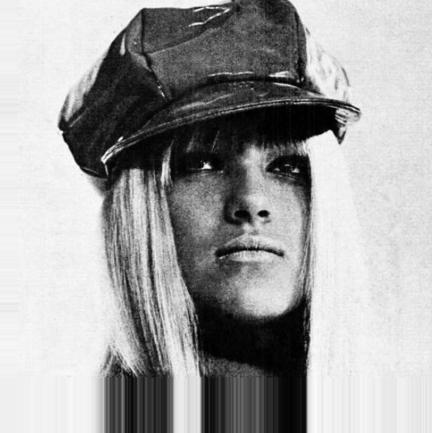
Age: 15